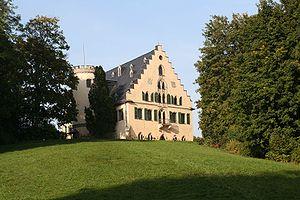
Le duché de Saxe-Cobourg et Gotha est un ancien État allemand membre de la Confédération germanique puis de la confédération de l'Allemagne du Nord et de l'Empire allemand. Il était dirigé par la maison de Saxe-Cobourg et Gotha, issue de la branche ernestine de la maison de Wettin.